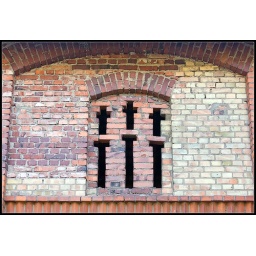
A brickwork window in a barn at the Hofgut Oberfeld in Darmstadt, Germany. Please view in full size for best effect.